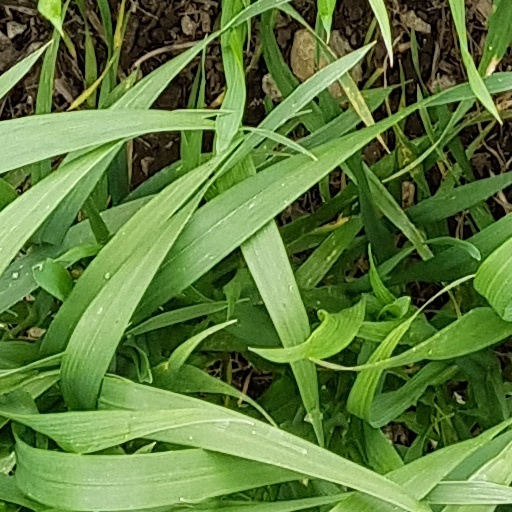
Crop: wheat